Supreme Court of Illinois

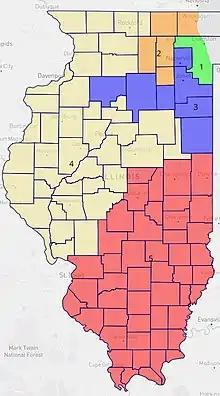
Illinois supreme court districts map since 2021

The Illinois Supreme Court is separated into 5 districts, with one Justice elected from each except the 1st, which elects three Justices. Districts are separated along county lines and follow circuit court boundaries, ensuring that no circuit courts are divided between districts.